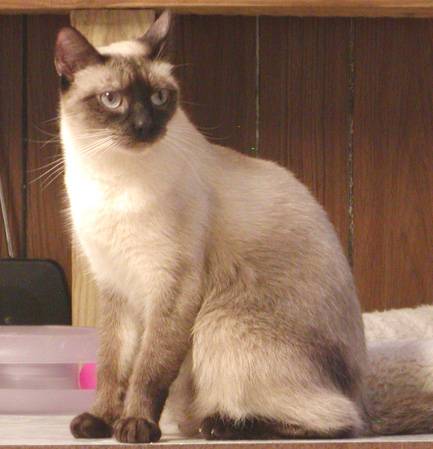
Label: cat